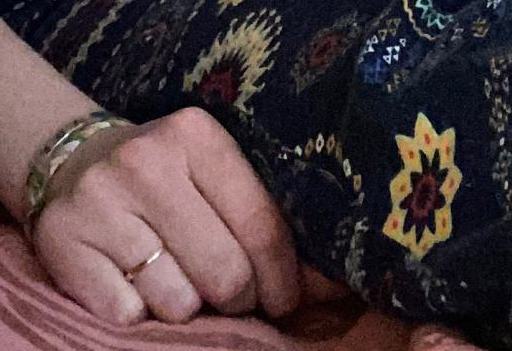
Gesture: no_gesture